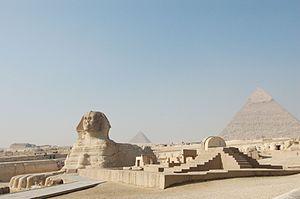
Pyramide de Khéphren et Sphinx de Gizeh. Italiano: Sfinge di Giza e Piramide di Chephren.
Alpha Phi Alpha est, aux États-Unis, la première fraternité interuniversitaire à avoir été créée par des Afro-Américains. Fondée le 4 décembre 1906 sur le campus de l'université Cornell à Ithaca, dans l'État de New York, l'organisation utilise pour se représenter des symboles et des icônes empruntés à l'Égypte antique. La fraternité, qui s'est ouverte à toutes personnes masculines en 1945, a rassemblé depuis ses débuts plus de 175 000 membres. Ses archives sont conservées au Centre de recherche Moorland-Spingarn, un centre de recherche consacré à l'histoire et à la culture des communautés d'origine africaine.